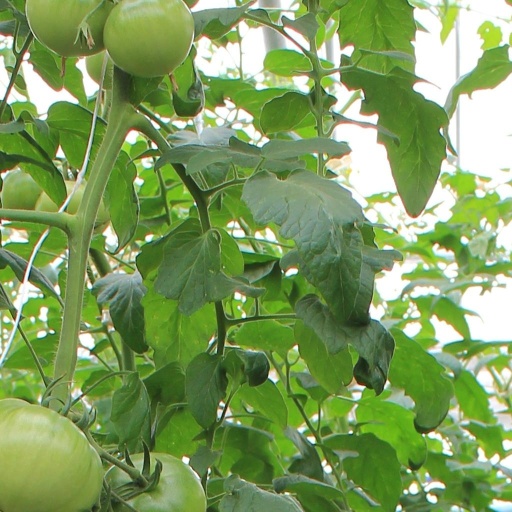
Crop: tomato